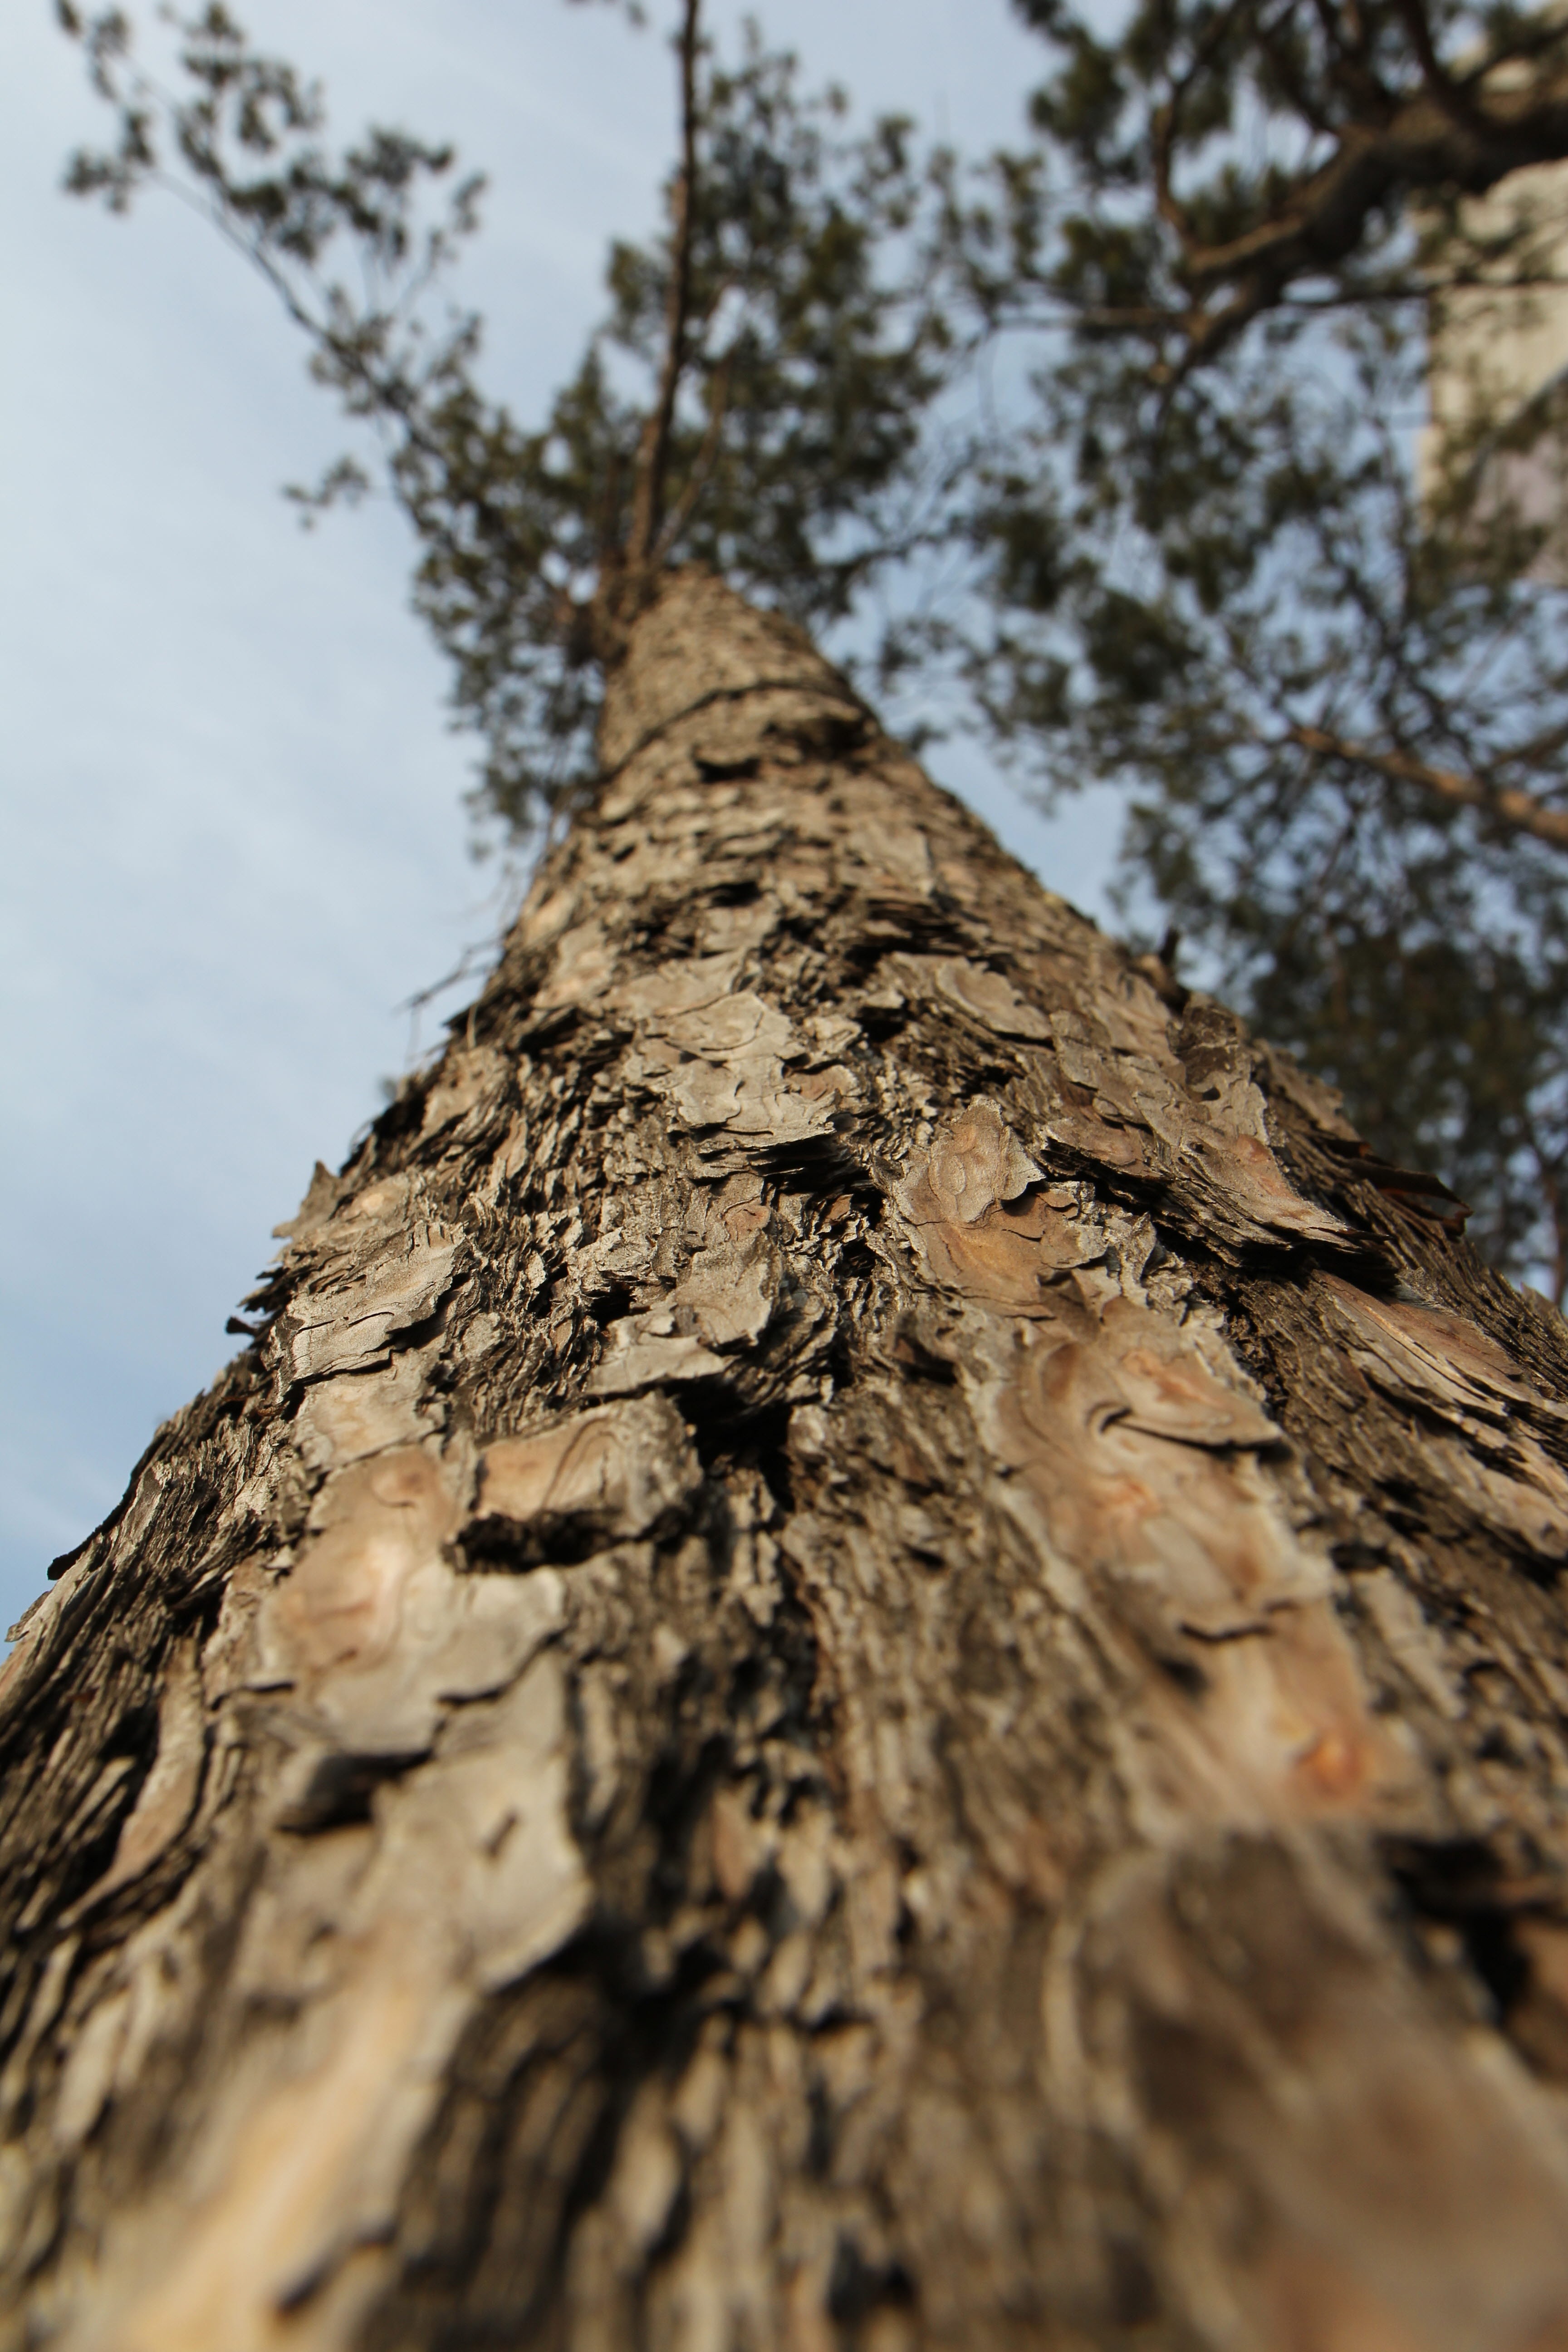
tree, nature, forest, branch, winter, plant, sky, wood, leaf, flower, trunk, pine, wildlife, autumn, soil, flora, season, fauna, twig, plant stem, woody plant